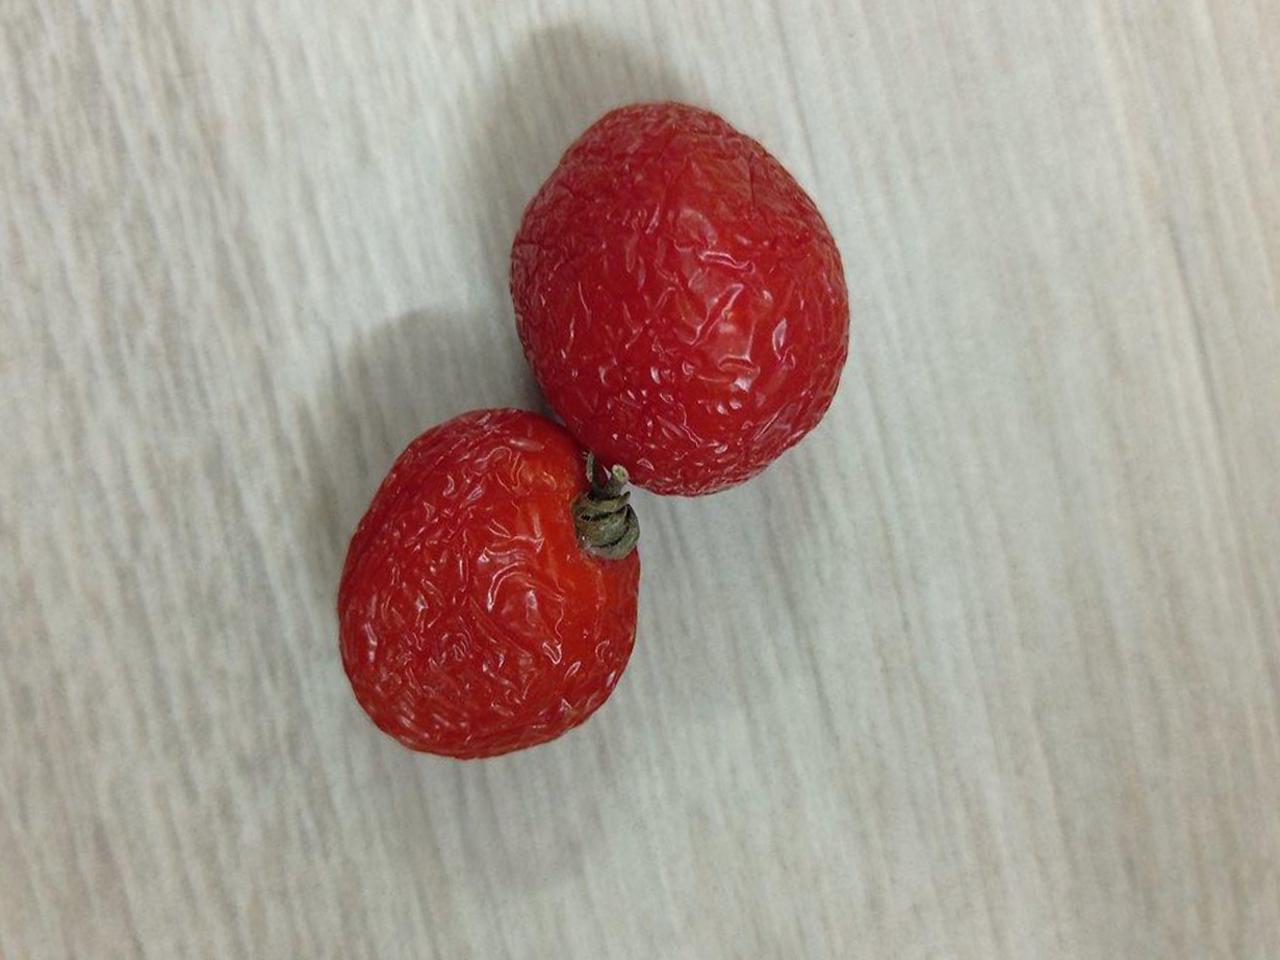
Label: Rotten